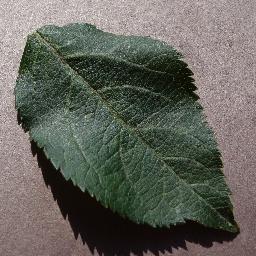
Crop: apple
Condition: healthy